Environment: real
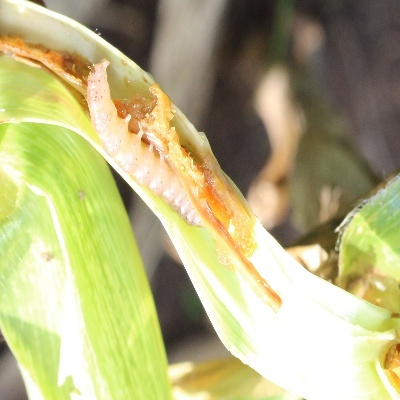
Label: fall_armyworm